One Times Square

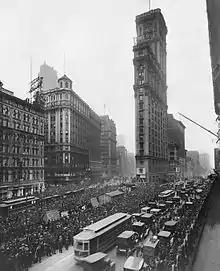
The Times Tower as seen in 1919, with its original marble facade. There are pedestrians and vehicles on the streets surrounding the tower.

Steven M. Israel and Gary Calmenson paid $18.1 million for the building in December 1985 and leased the building's ticker to local newspaper "Newsday" the next month. The ticker displayed headlines, advertising, and weather from 6 a.m. to midnight each day. Israel started converting on the lower stories into the Crossroads Fashion Center, a retail complex designed by Fernando Williams Associates. By then, Park Tower had begun promoting a plan to replace One Times Square with a seven-story building containing an "open staircase running up its middle and a waterfall running over rough stones at its base". City and state officials debated whether to acquire One Times Square through condemnation for several years, but they canceled these plans in 1988 after failing to reach an agreement.